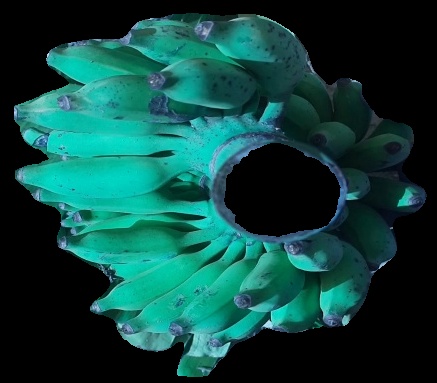
Variety: elakki-bale
Grade: grade3